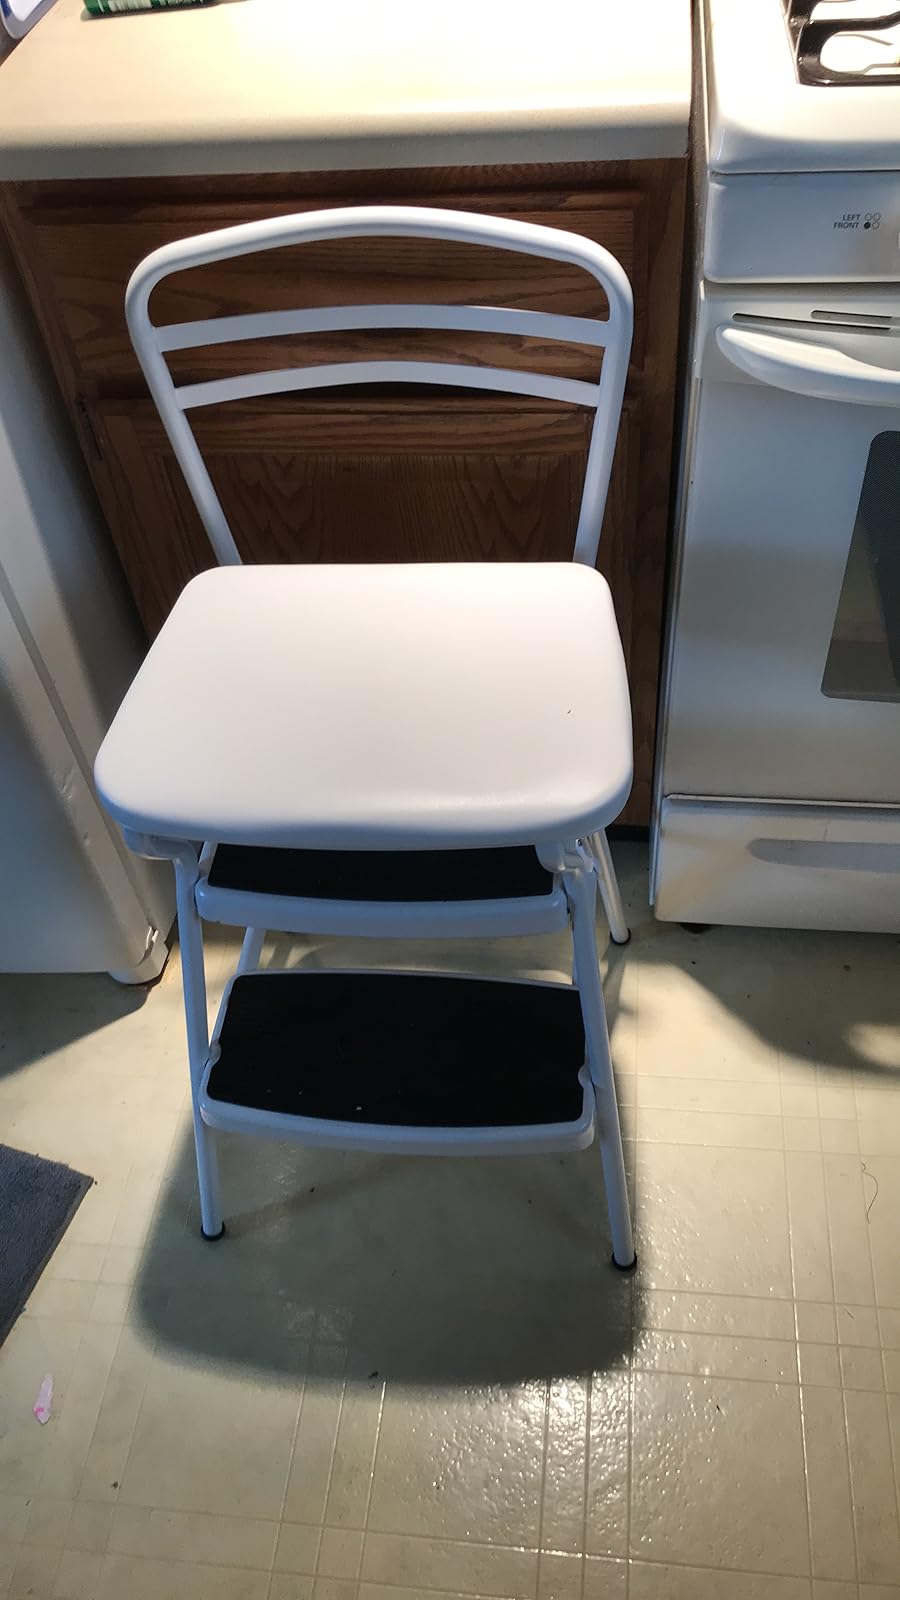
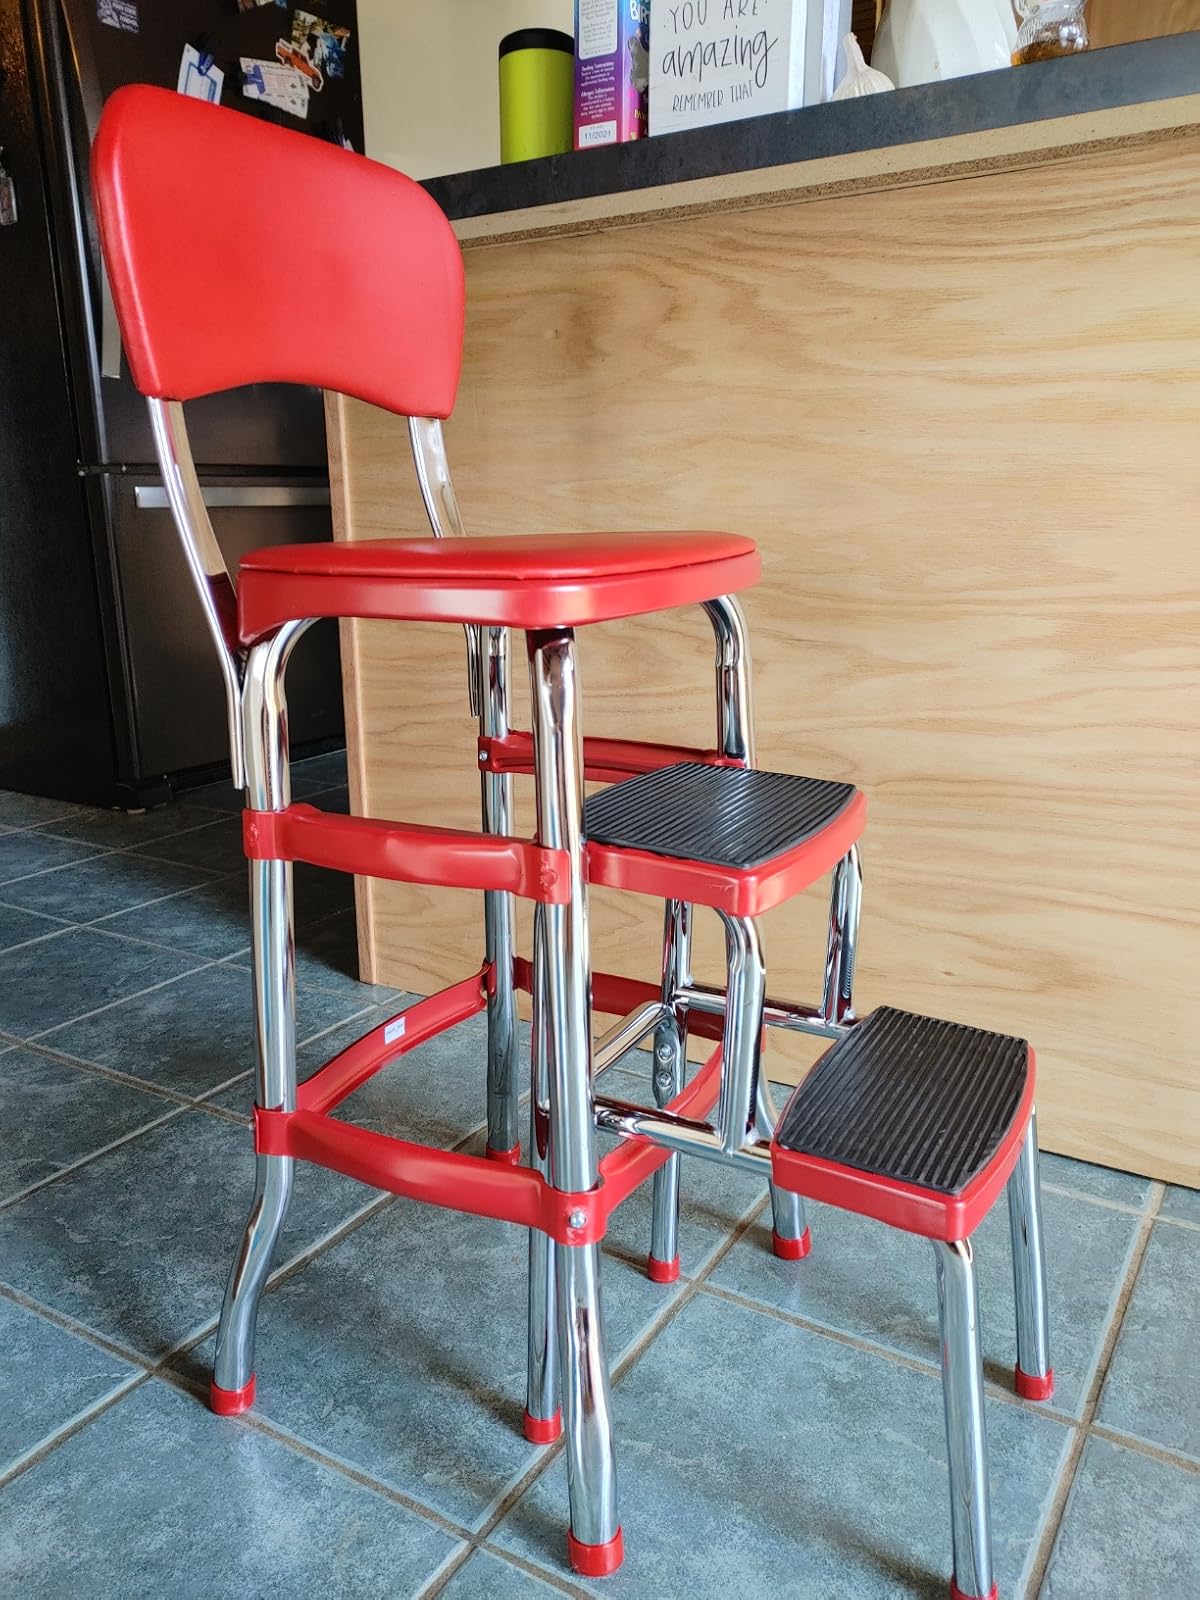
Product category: items_chair
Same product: no